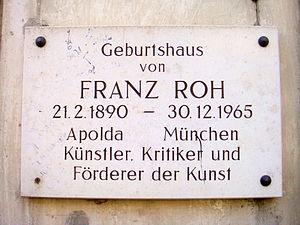
Franz Roh, est un historien, photographe, et critique d'art allemand.